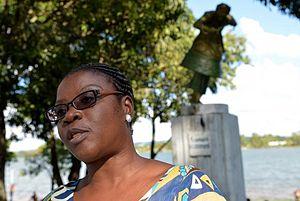
Conceição Lima, née le 8 décembre 1961 à Santana à Sao Tomé-et-Principe, est une poétesse et journaliste santoméenne. Elle exerce l'activité de journaliste à Sao Tomé-et-Principe puis au Portugal, et publie en parallèle des recueils de poèmes depuis 2004.